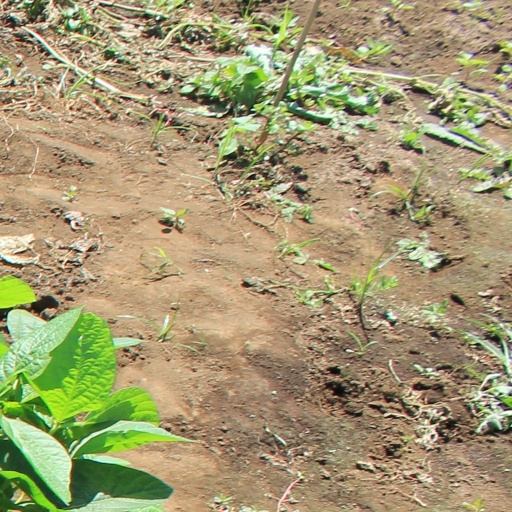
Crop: soybean